Thames and Medway Canal

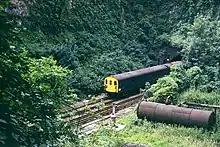
The passing place- now used by the railway

Complaints then came from barge-owners that the tunnel was slow to use, so in 1830 it was shut for two months while an open-air passing place was dug in the middle. This 100-yard long cutting divided the tunnel into a separate Higham tunnel and Strood tunnel. The canal tolls reflected these improvements, but if a boat missed the tide it would have to wait in the canal basin for longer than the journey round Hoo would have taken.